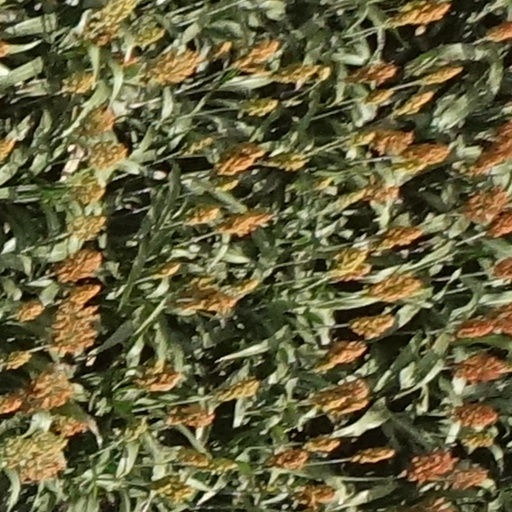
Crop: sorghum